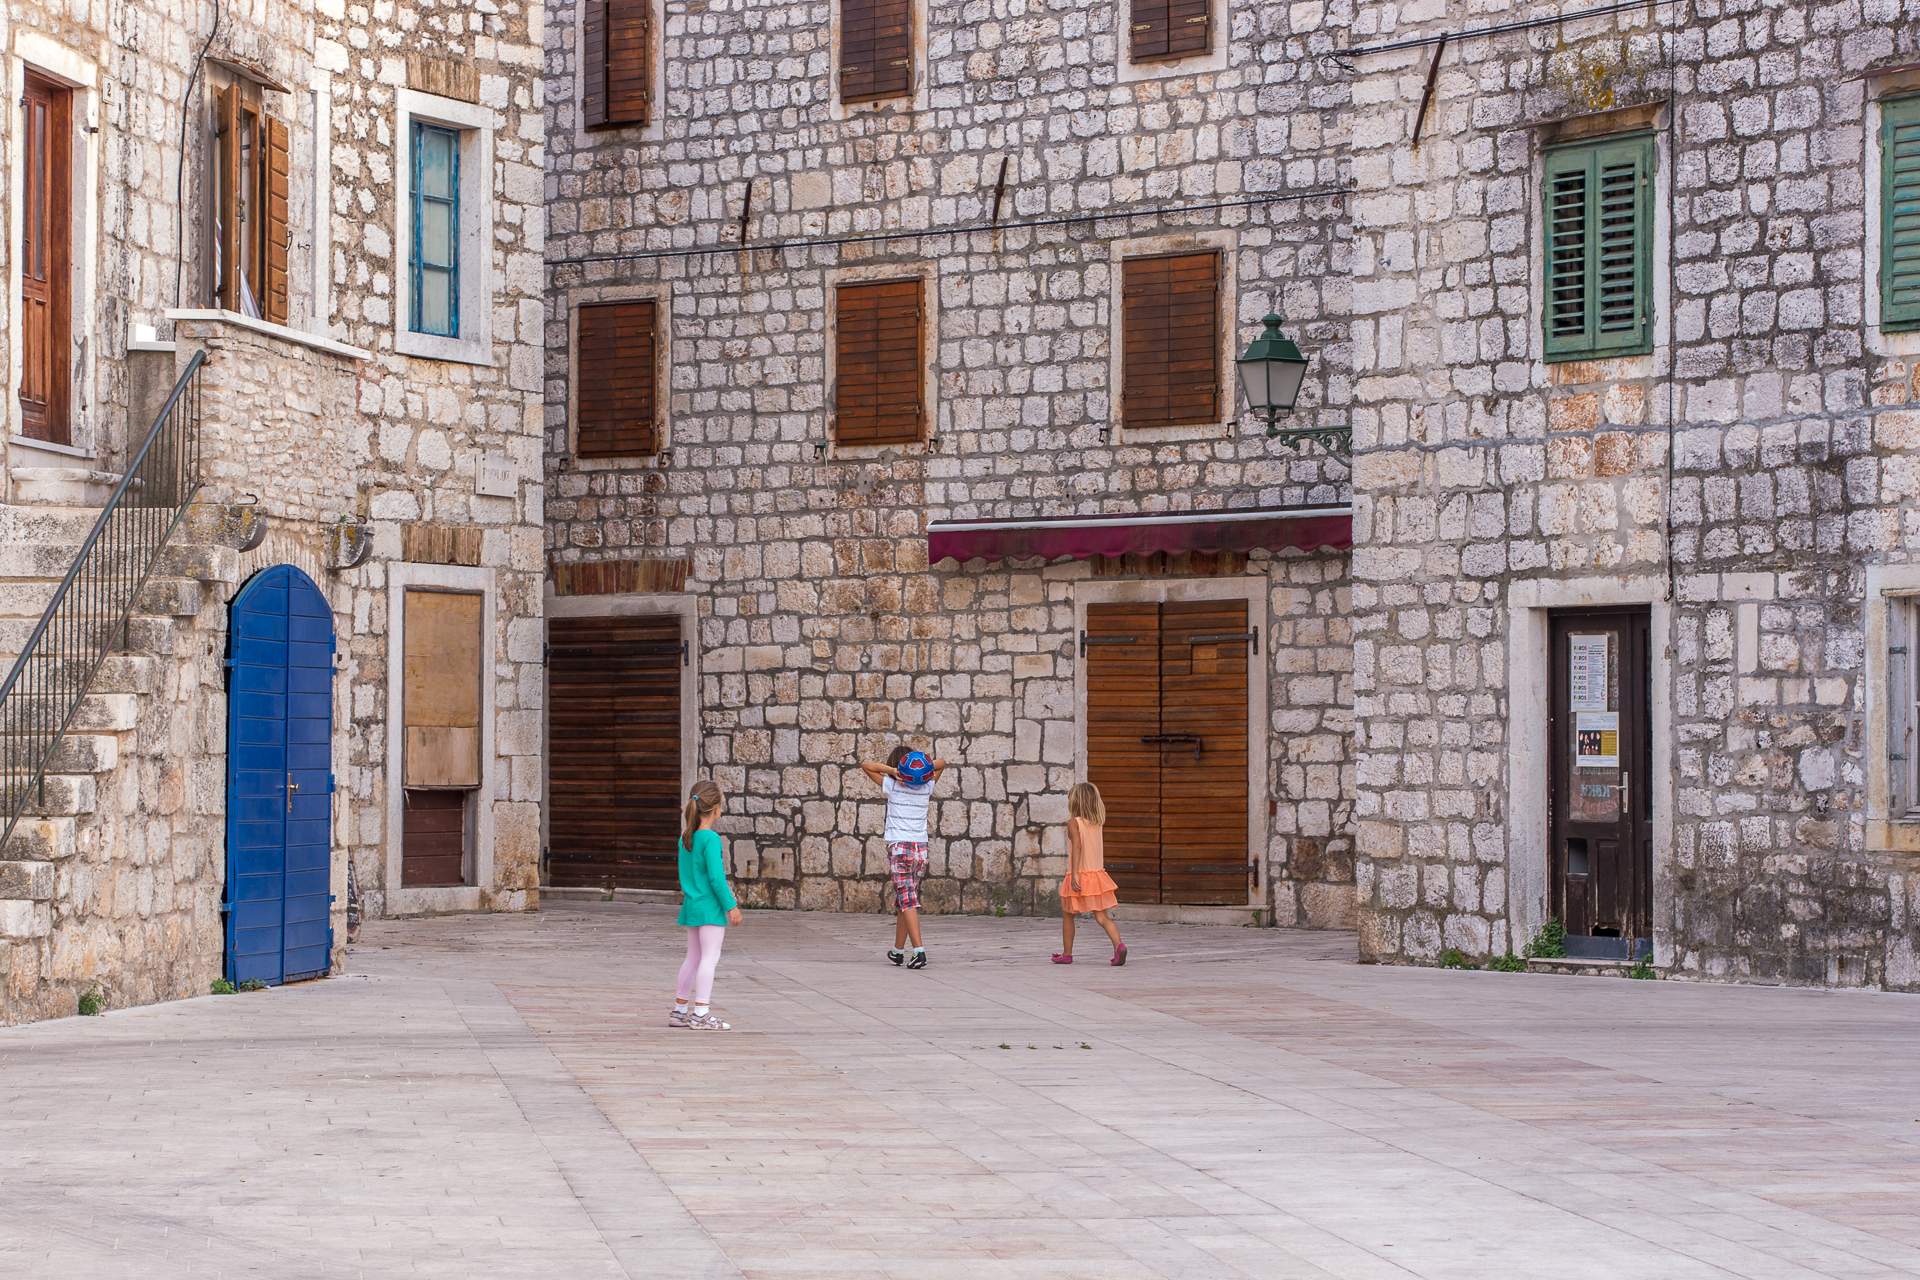
architecture, wood, street, town, alley, wall, facade, property, brick, 2014, croatia, courtyard, estate, kroatien, panasoniclumixg5, olympusf1845mm, hvar, starigrad, neighbourhood, flooring, residential area